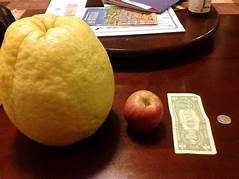
Label: others